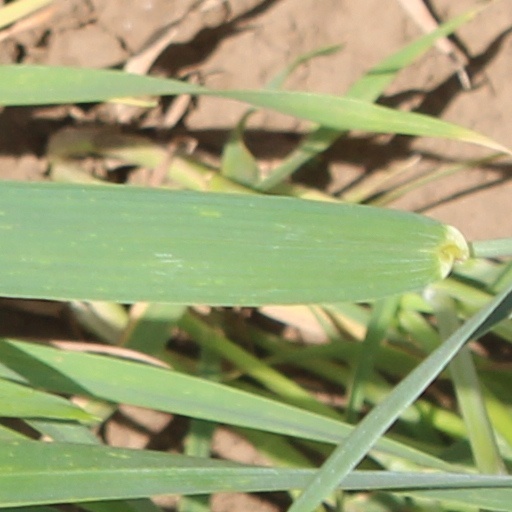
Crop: wheat